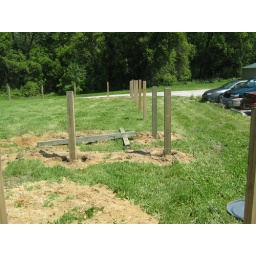
Posts in small pasture behind the office